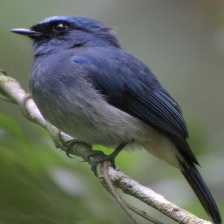
Species: INDIGO FLYCATCHER
Scientific name: EUMYIAS INDIGO